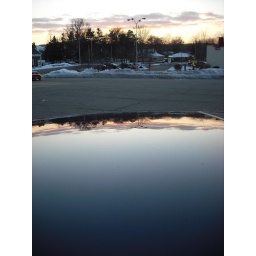
Sunset reflected in car roof in Kmart parking lot